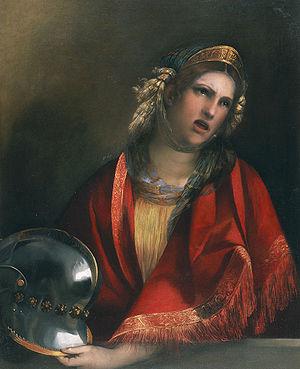
La constitution de Carthage est le régime politique de la cité à l'époque punique.
Didon, Elyssa, Elissa, Elisha, Elysha ou Hélissa, est une princesse phénicienne, fondatrice légendaire et première reine de Carthage. Arrivée des côtes de Phénicie aux côtes d'Afrique du Nord, dans l'actuelle Tunisie, elle fonde la cité de Carthage. Selon la légende, elle se serait immolée par le feu pour ne pas avoir à épouser le souverain des lieux, Hiarbas.